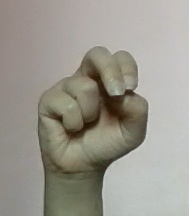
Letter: gaaf